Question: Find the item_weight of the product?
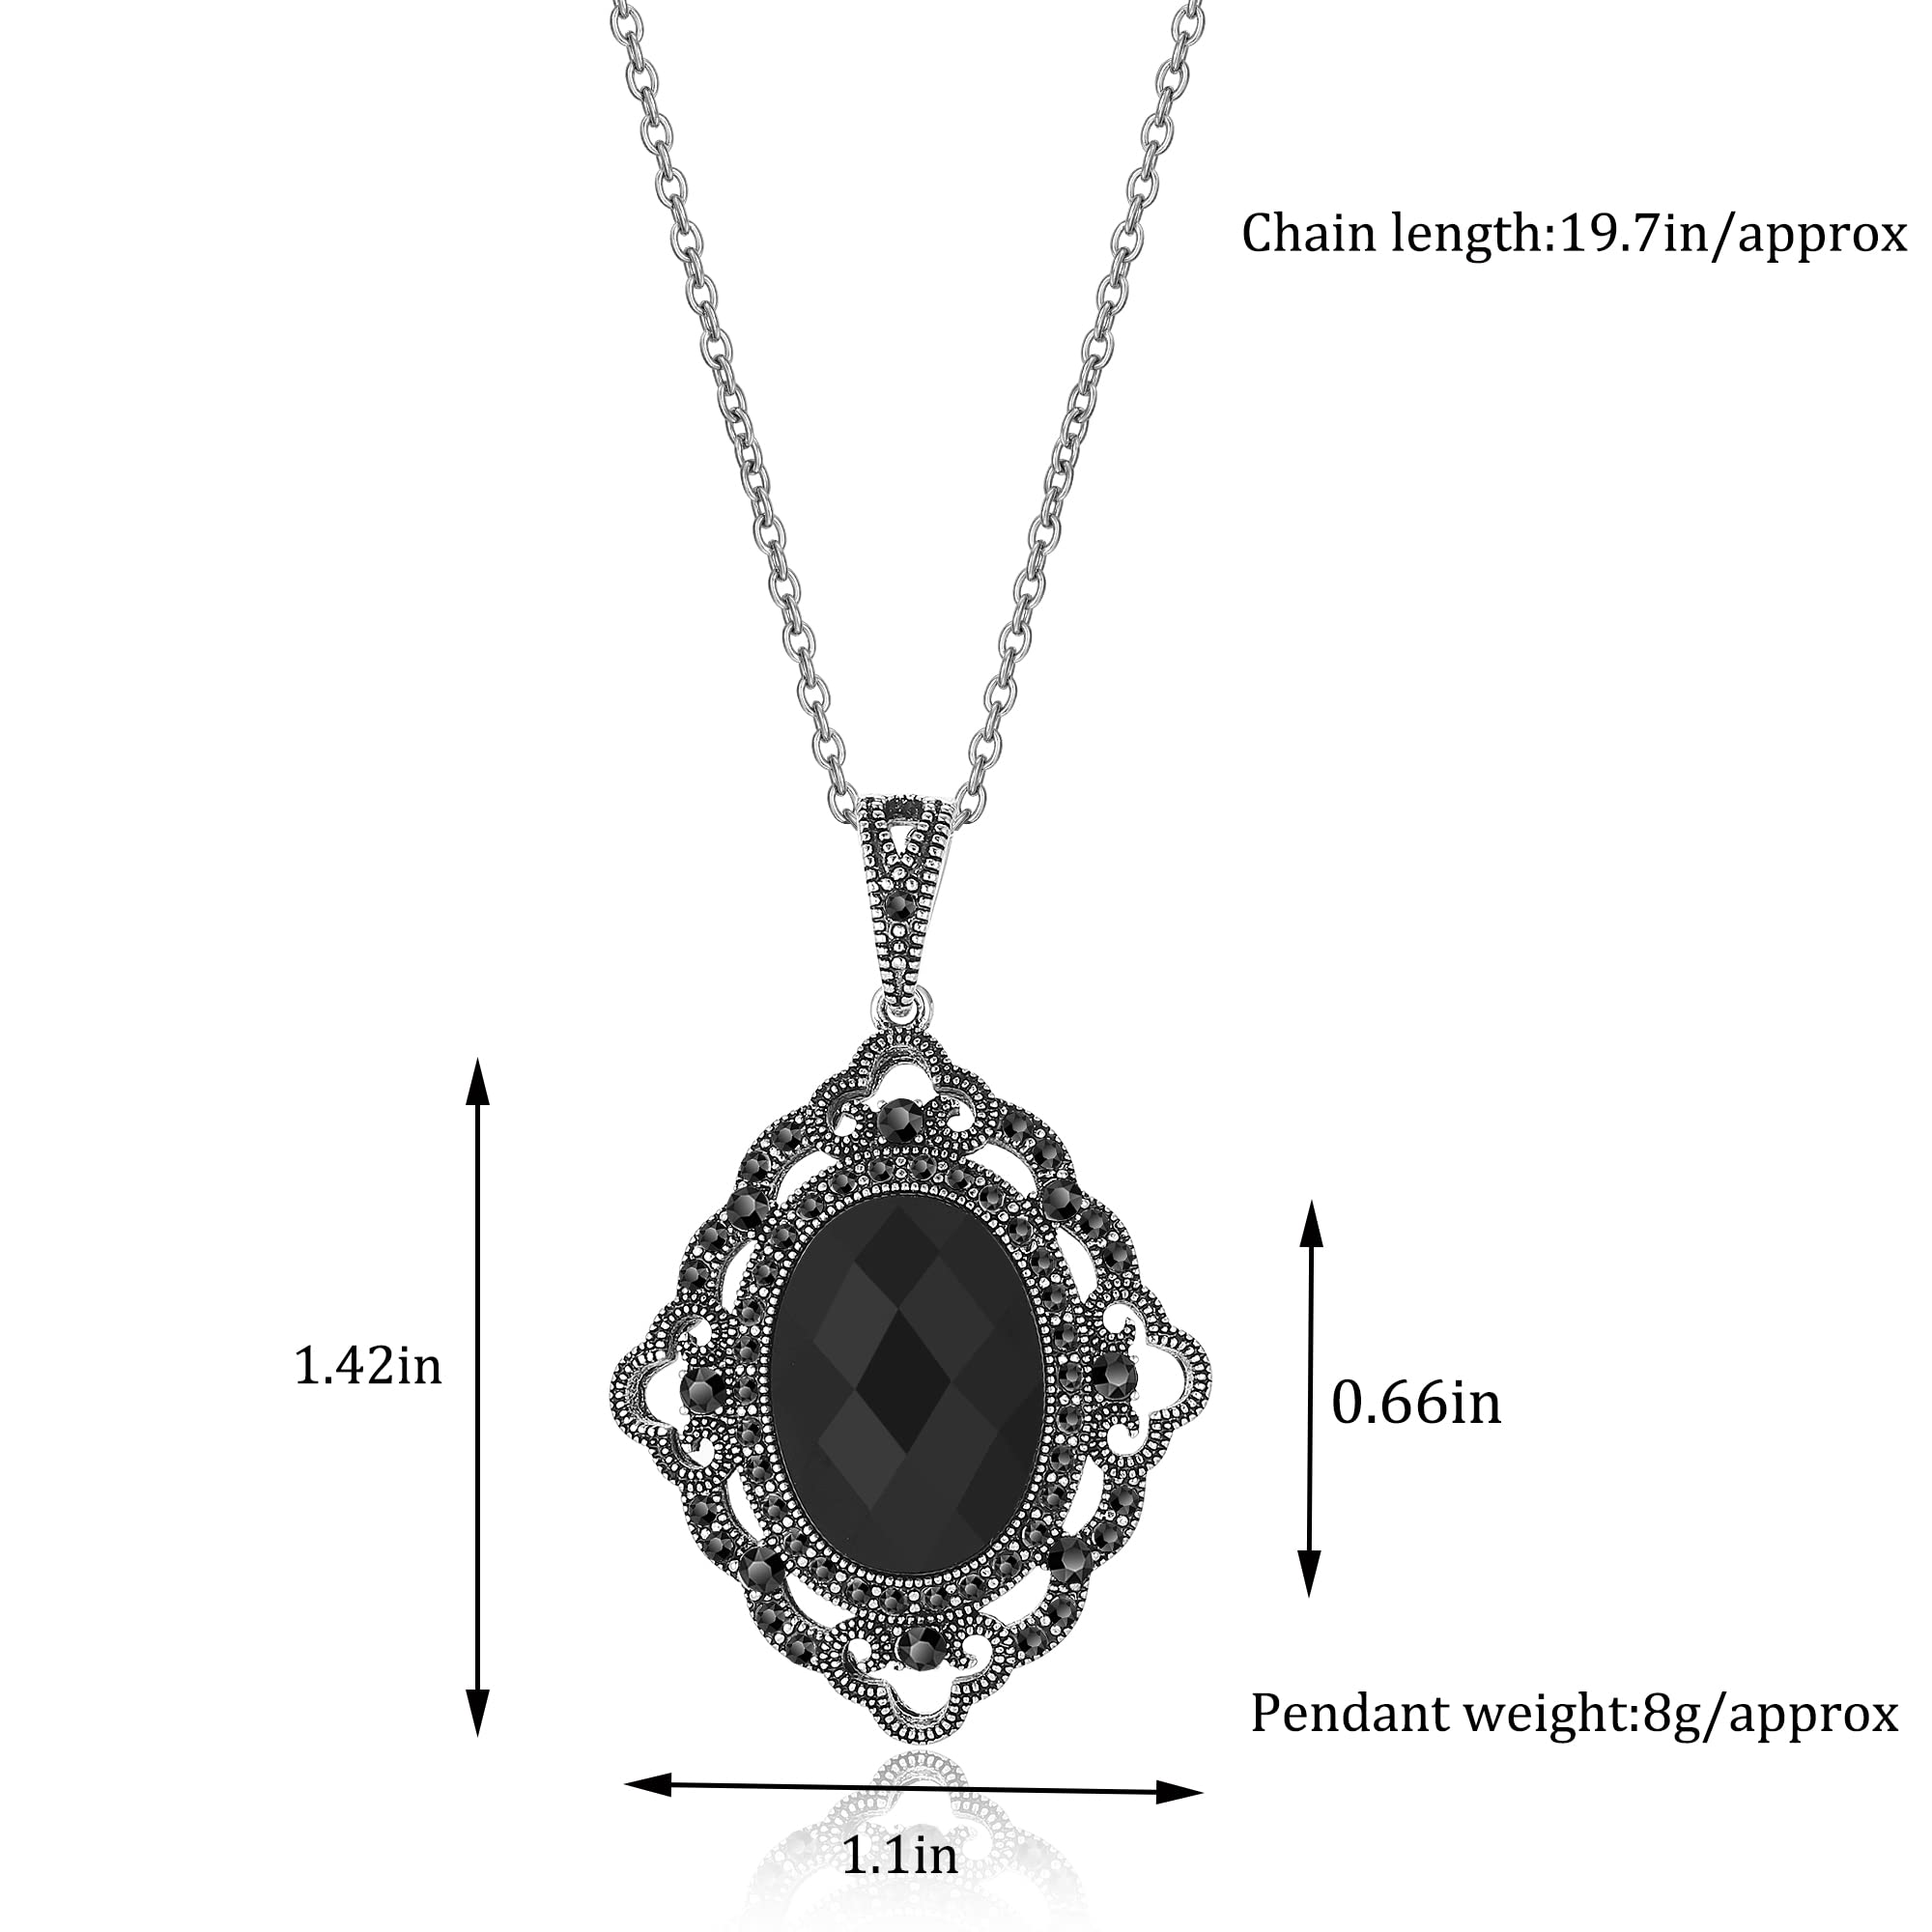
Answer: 8.0 gram